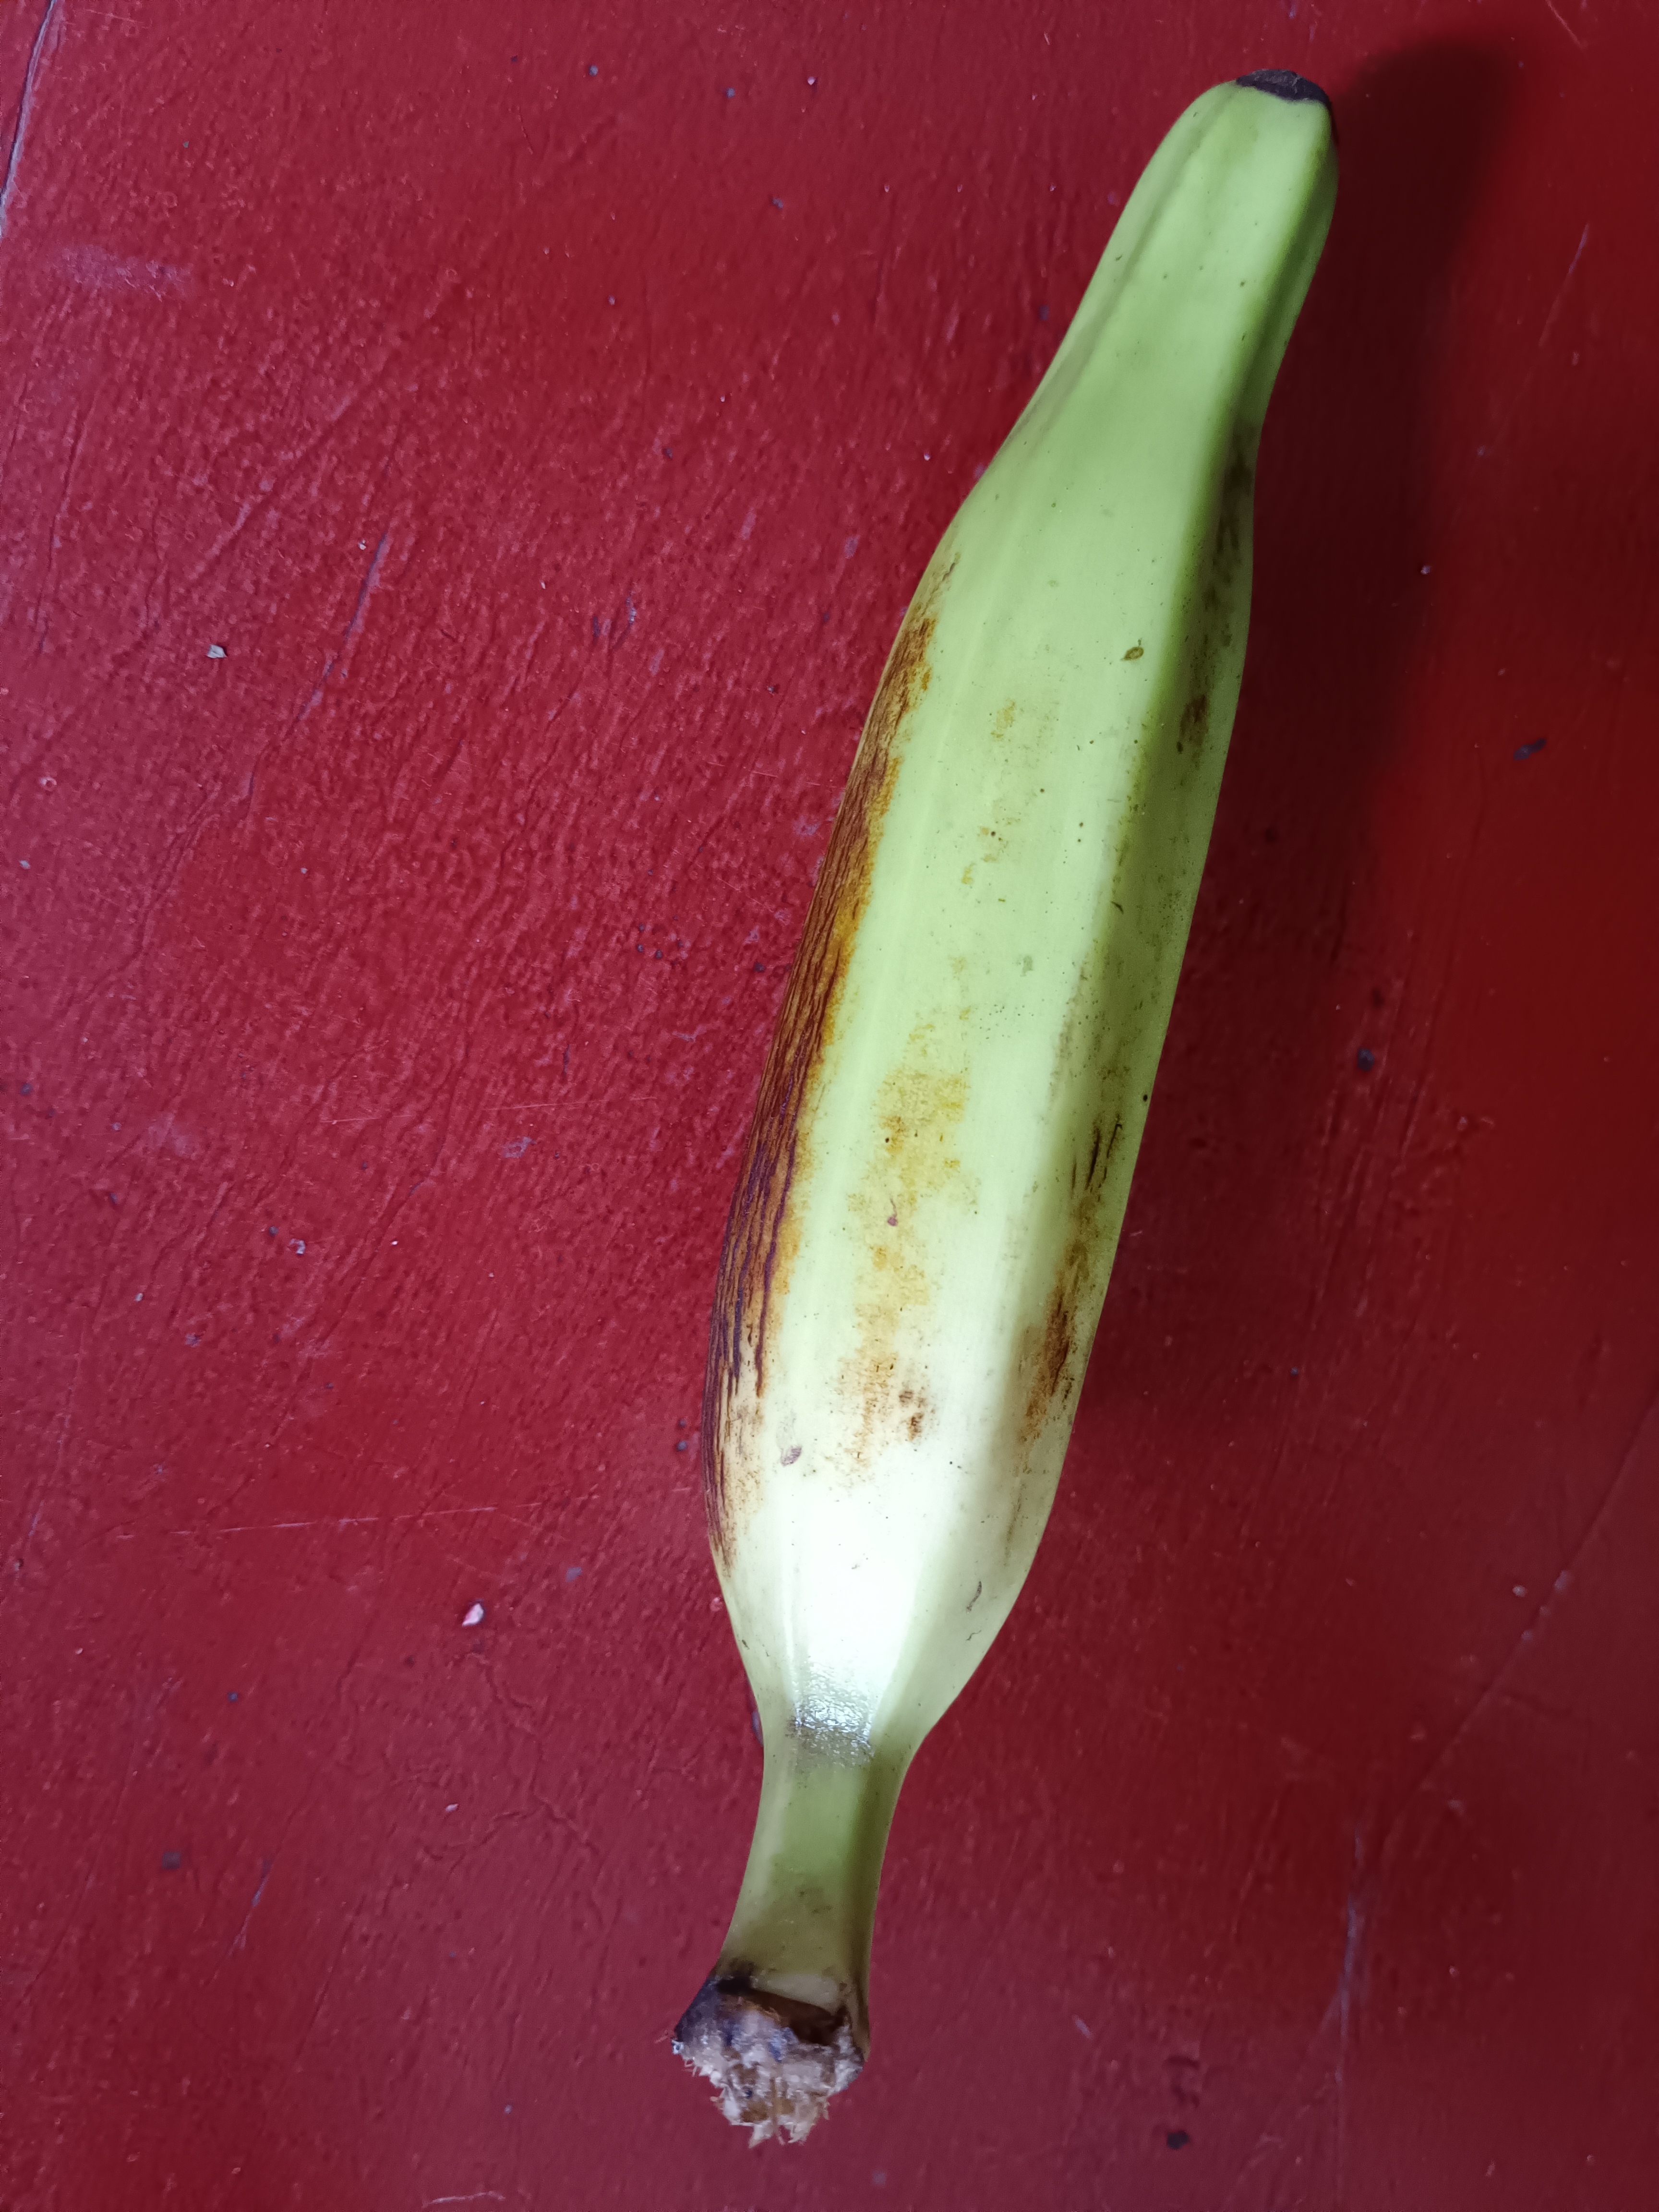
Banana variety: Anaji